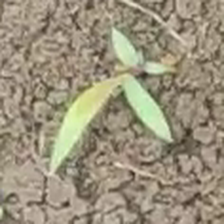
Weed species: Digitaria_SP_(Digitaria Sanguinalis )